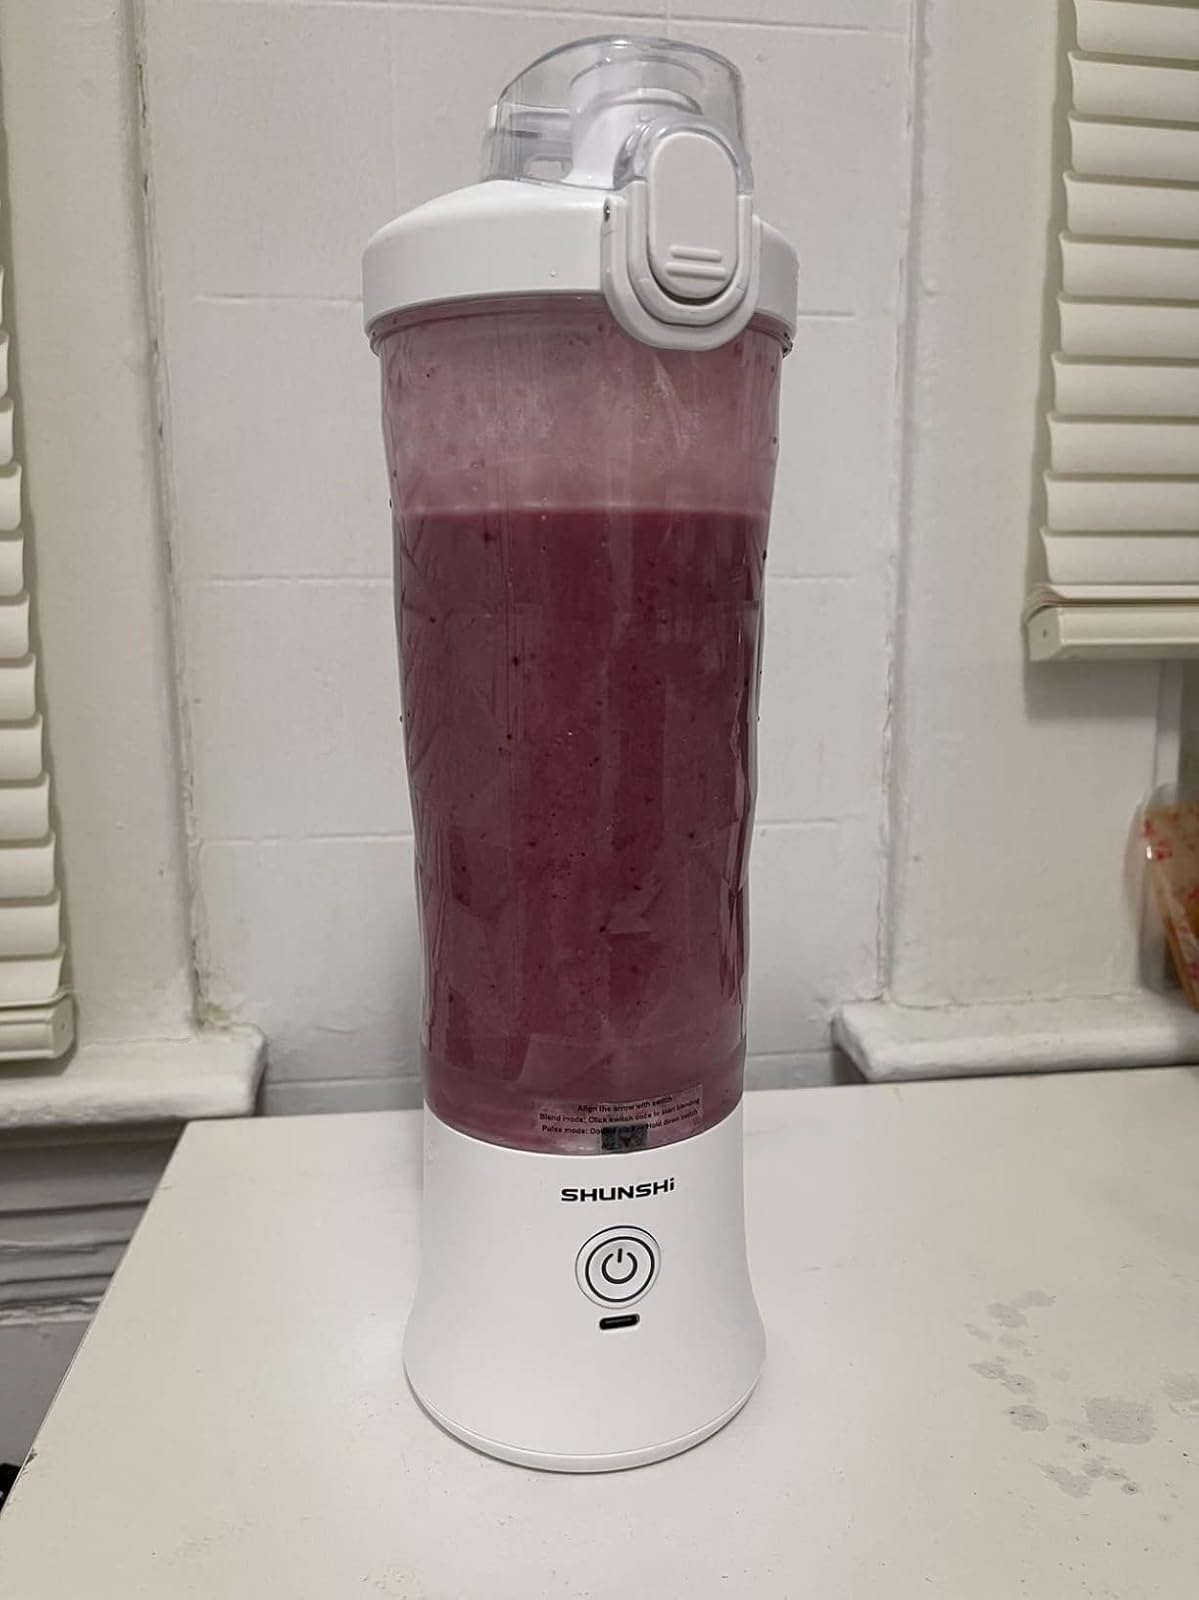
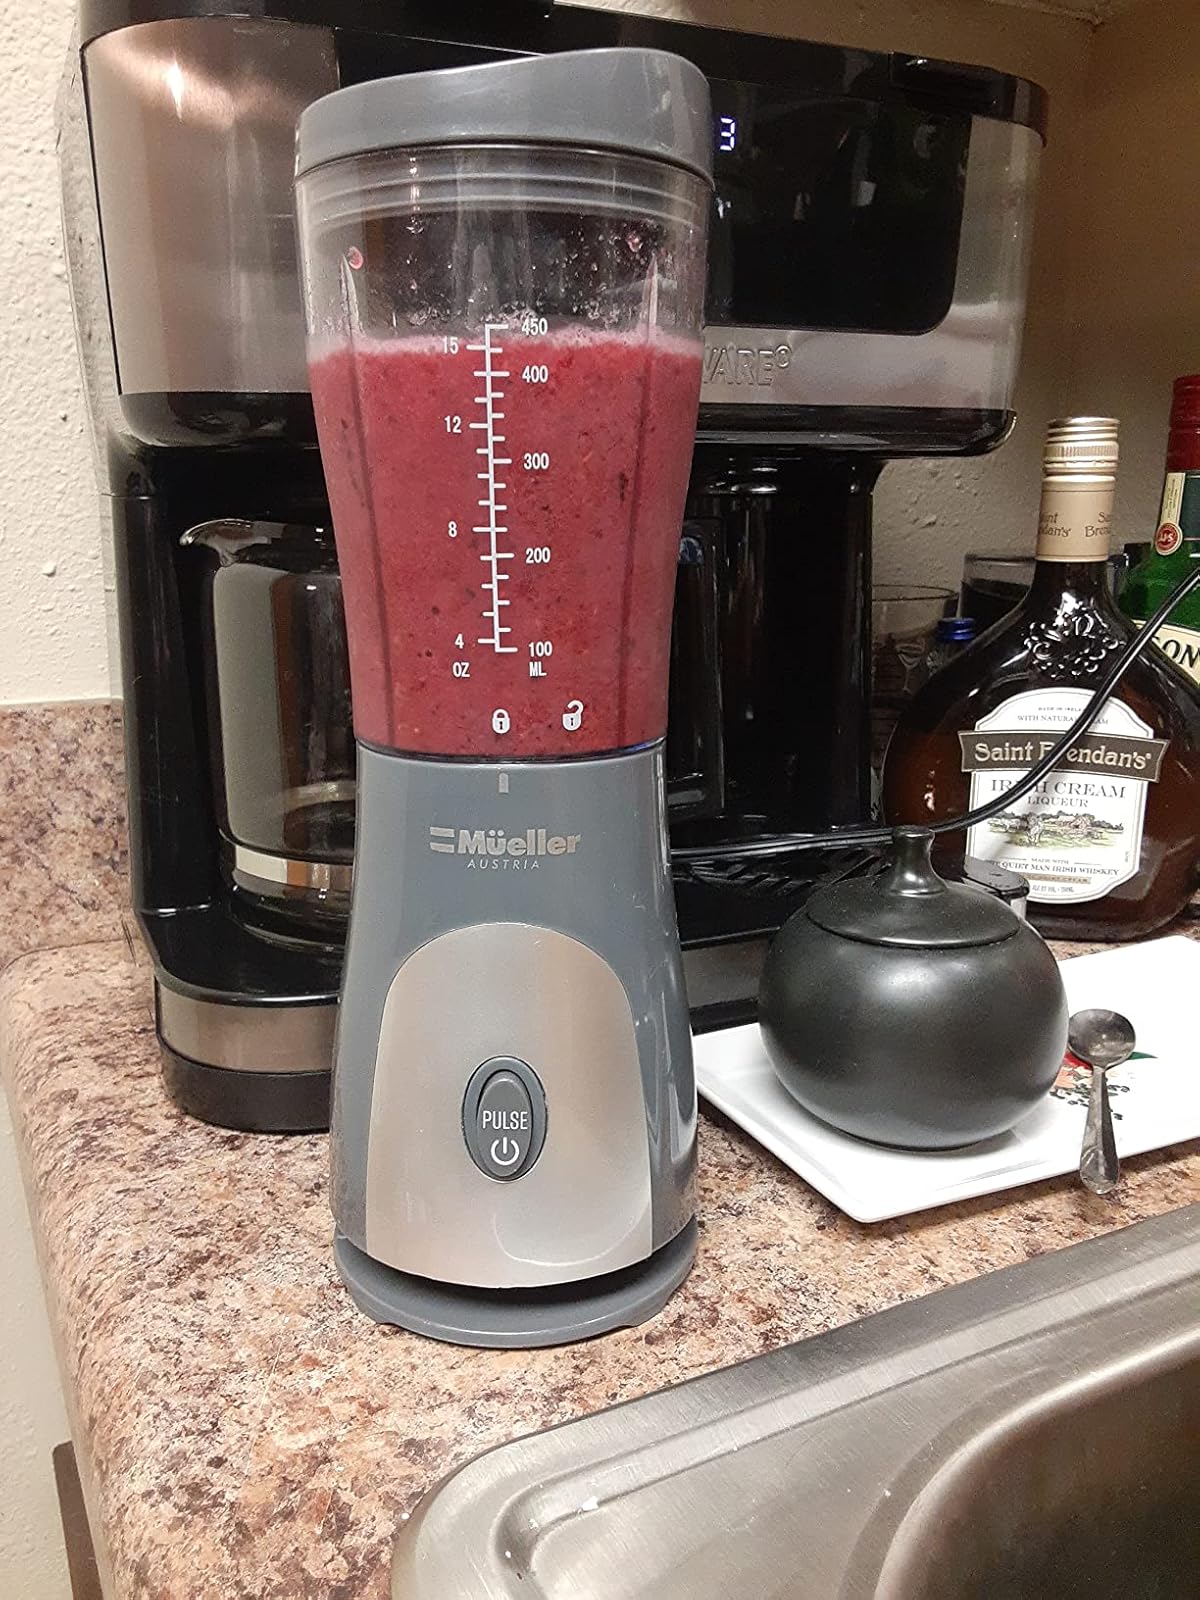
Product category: items_blender
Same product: no